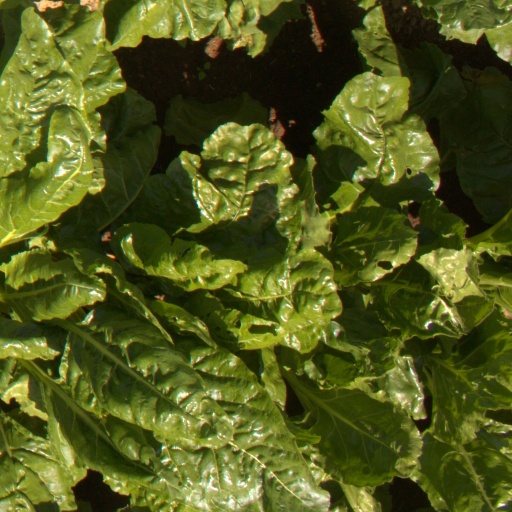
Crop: sugar beet